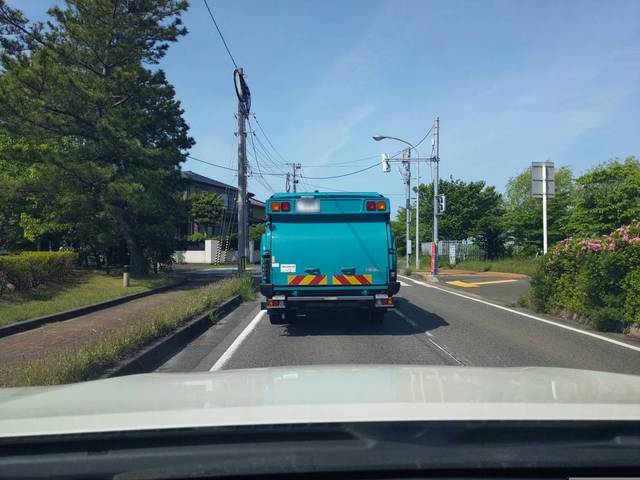
Region: Japan
Coordinates: 37.908, 139.037